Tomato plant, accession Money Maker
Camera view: bottom (45 deg); turntable rotation: 150 degrees
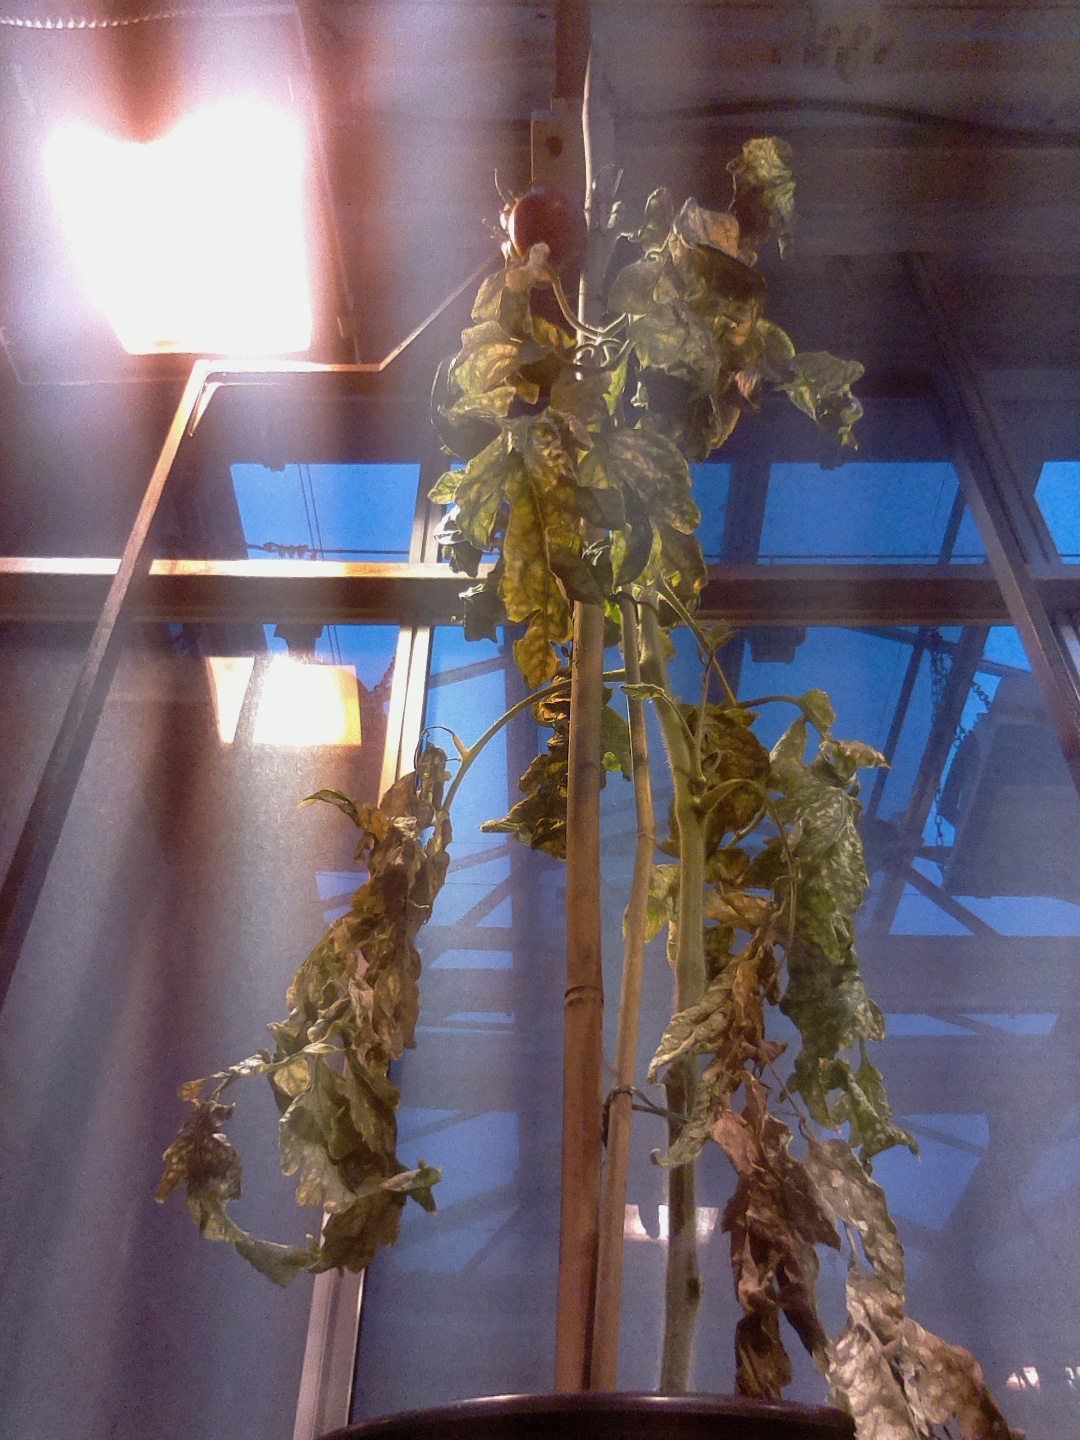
BBCH growth stage 81: 10%-20% of fruits show typical fully ripe color